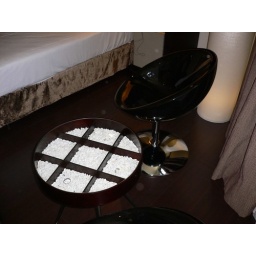
This is a coffe table and chair in my Barcelona Hotel